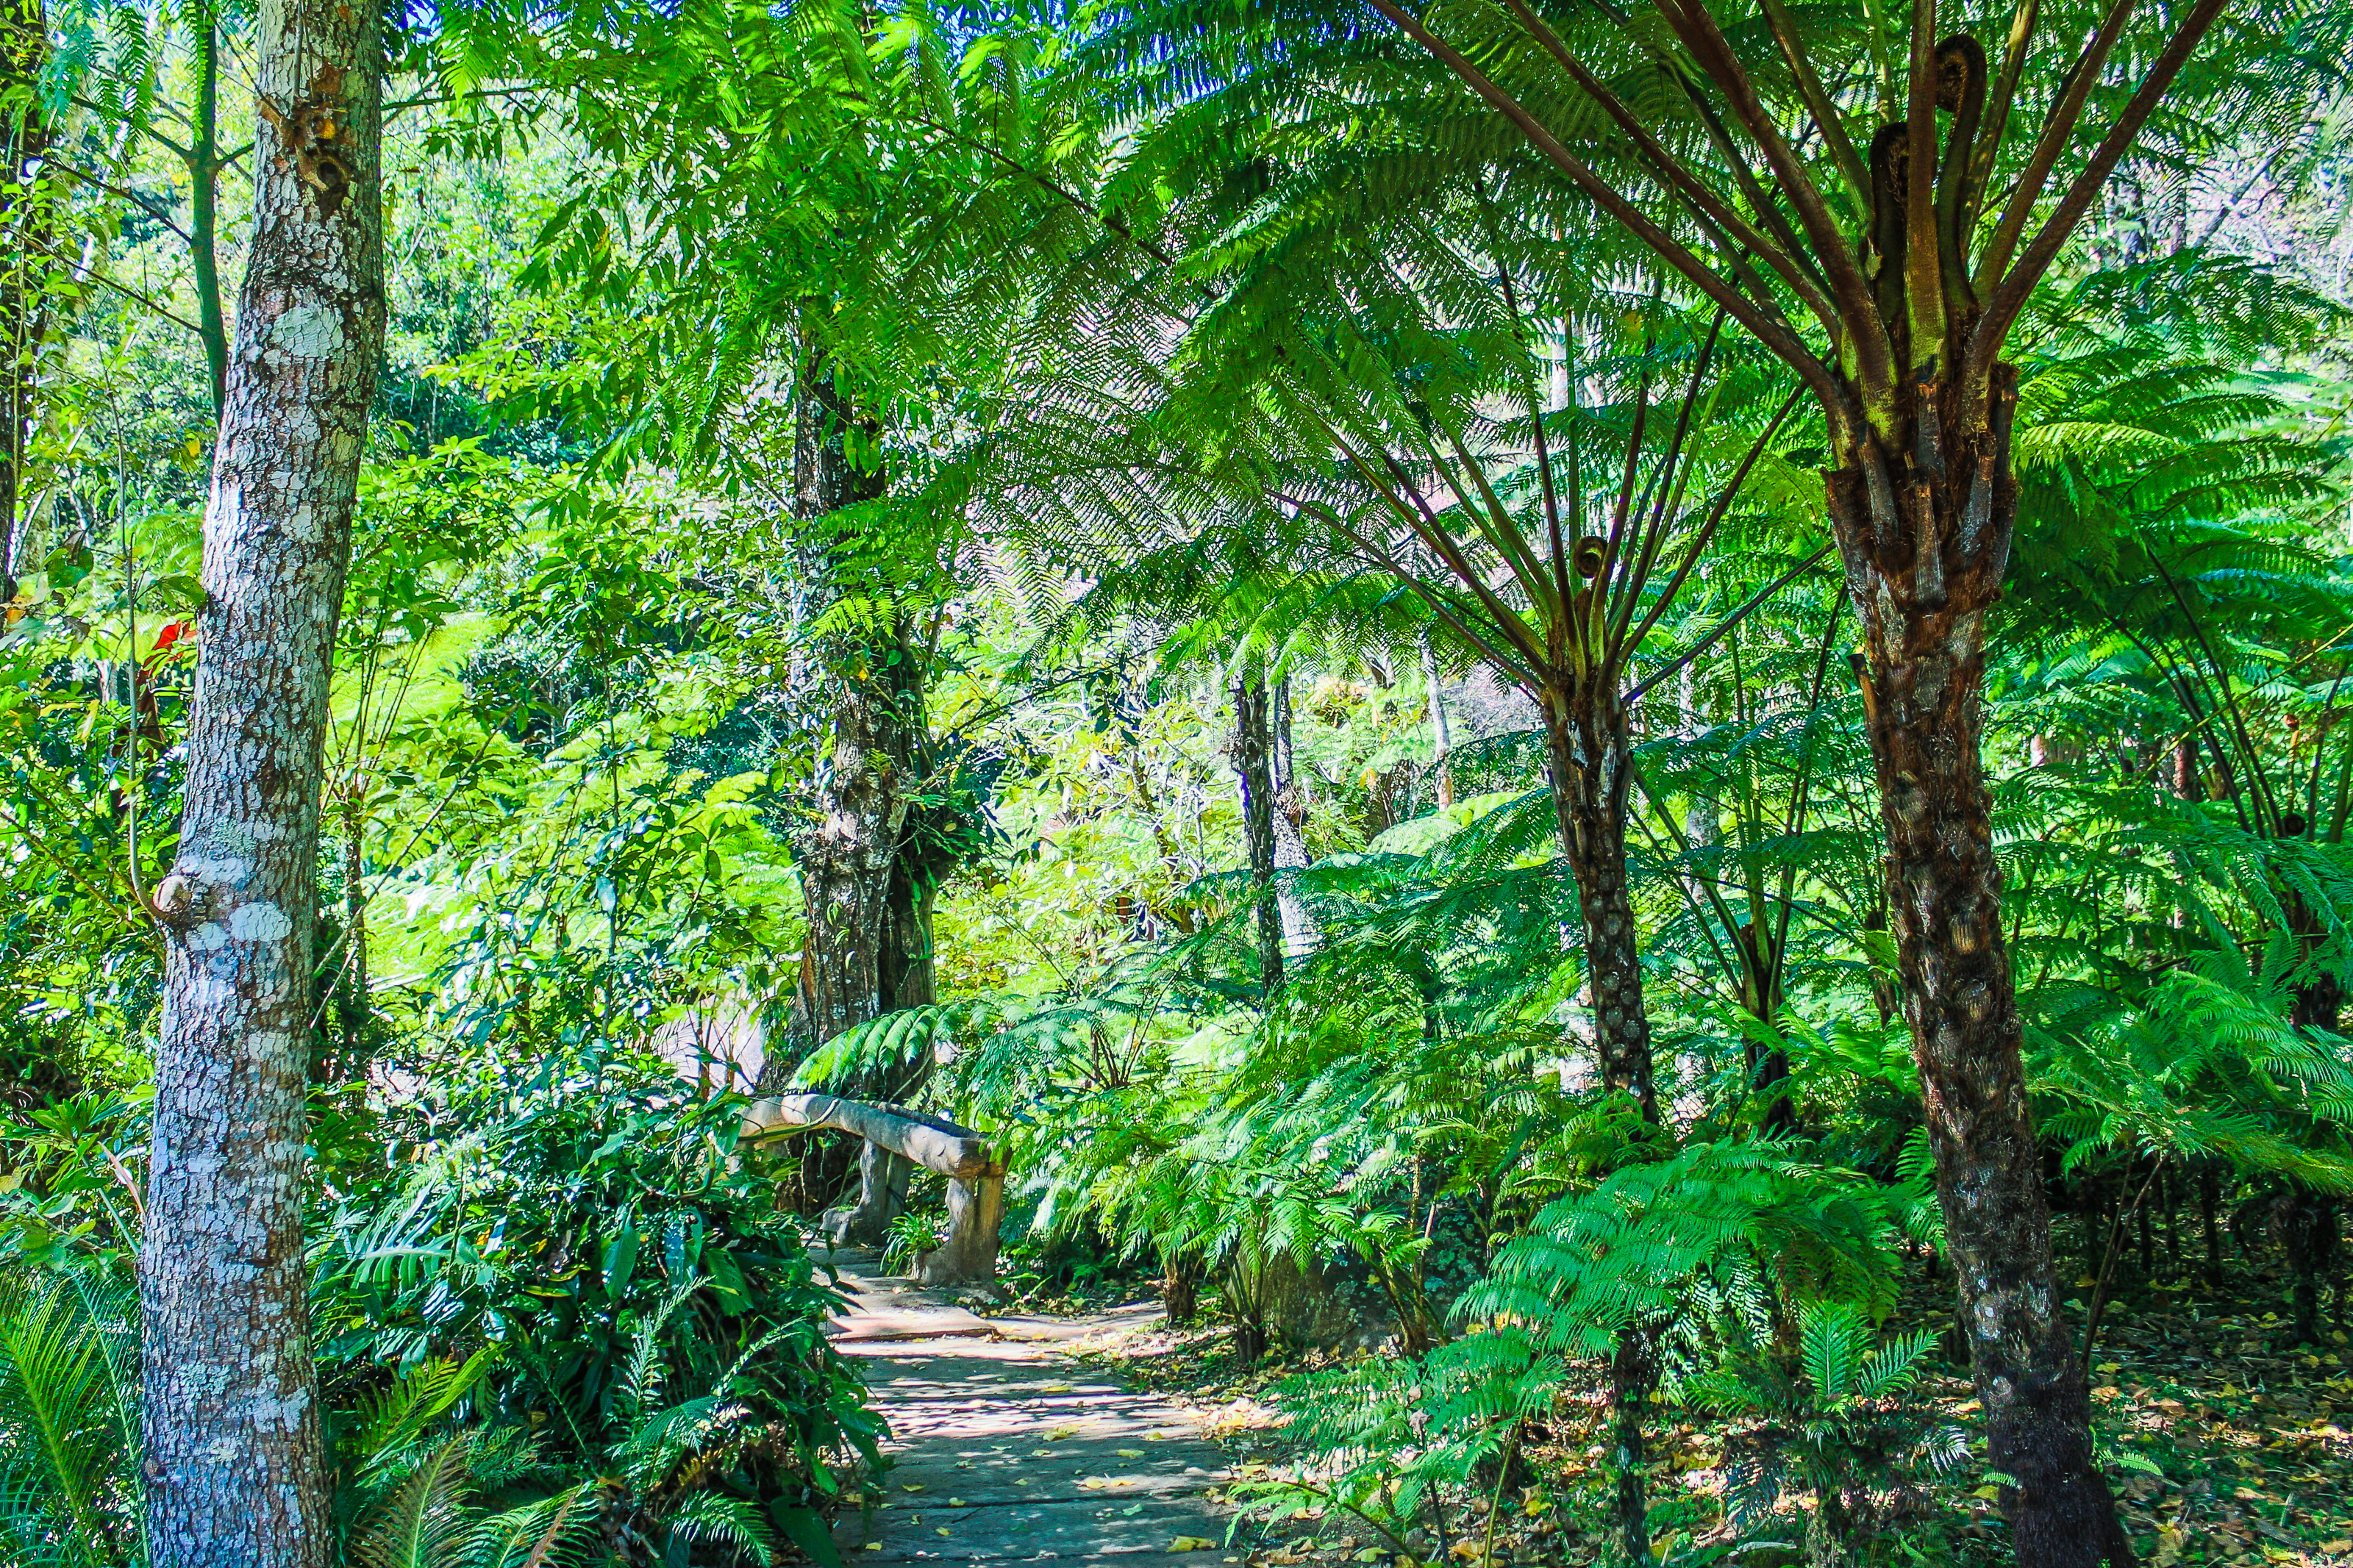
beautiful, beauty, bloom, blooming, blossom, botanical, botany, bouquet, close, closeup, color, colorful, cool, countryside, flora, floral, flower, freshness, garden, gardening, grass, green, ground, holidays, home, house, landscape, landscaped, landscaping, lawn, lush, manicured, natural, nature, outdoor, park, path, paved, pavement, perennial, petal, plant, pretty, red, seasonal, stone, summer, walkway, white, yard, vegetation, tree, forest, natural environment, nature reserve, jungle, tropical and subtropical coniferous forests, natural landscape, valdivian temperate rain forest, old growth forest, rainforest, biome, woodland, woody plant, terrestrial plant, temperate broadleaf and mixed forest, Northern hardwood forest, ecoregion, grove, leaf, sunlight, trail, national park, riparian forest, tropics, state park, wildlife, trunk, arecales, palm tree, vascular plant